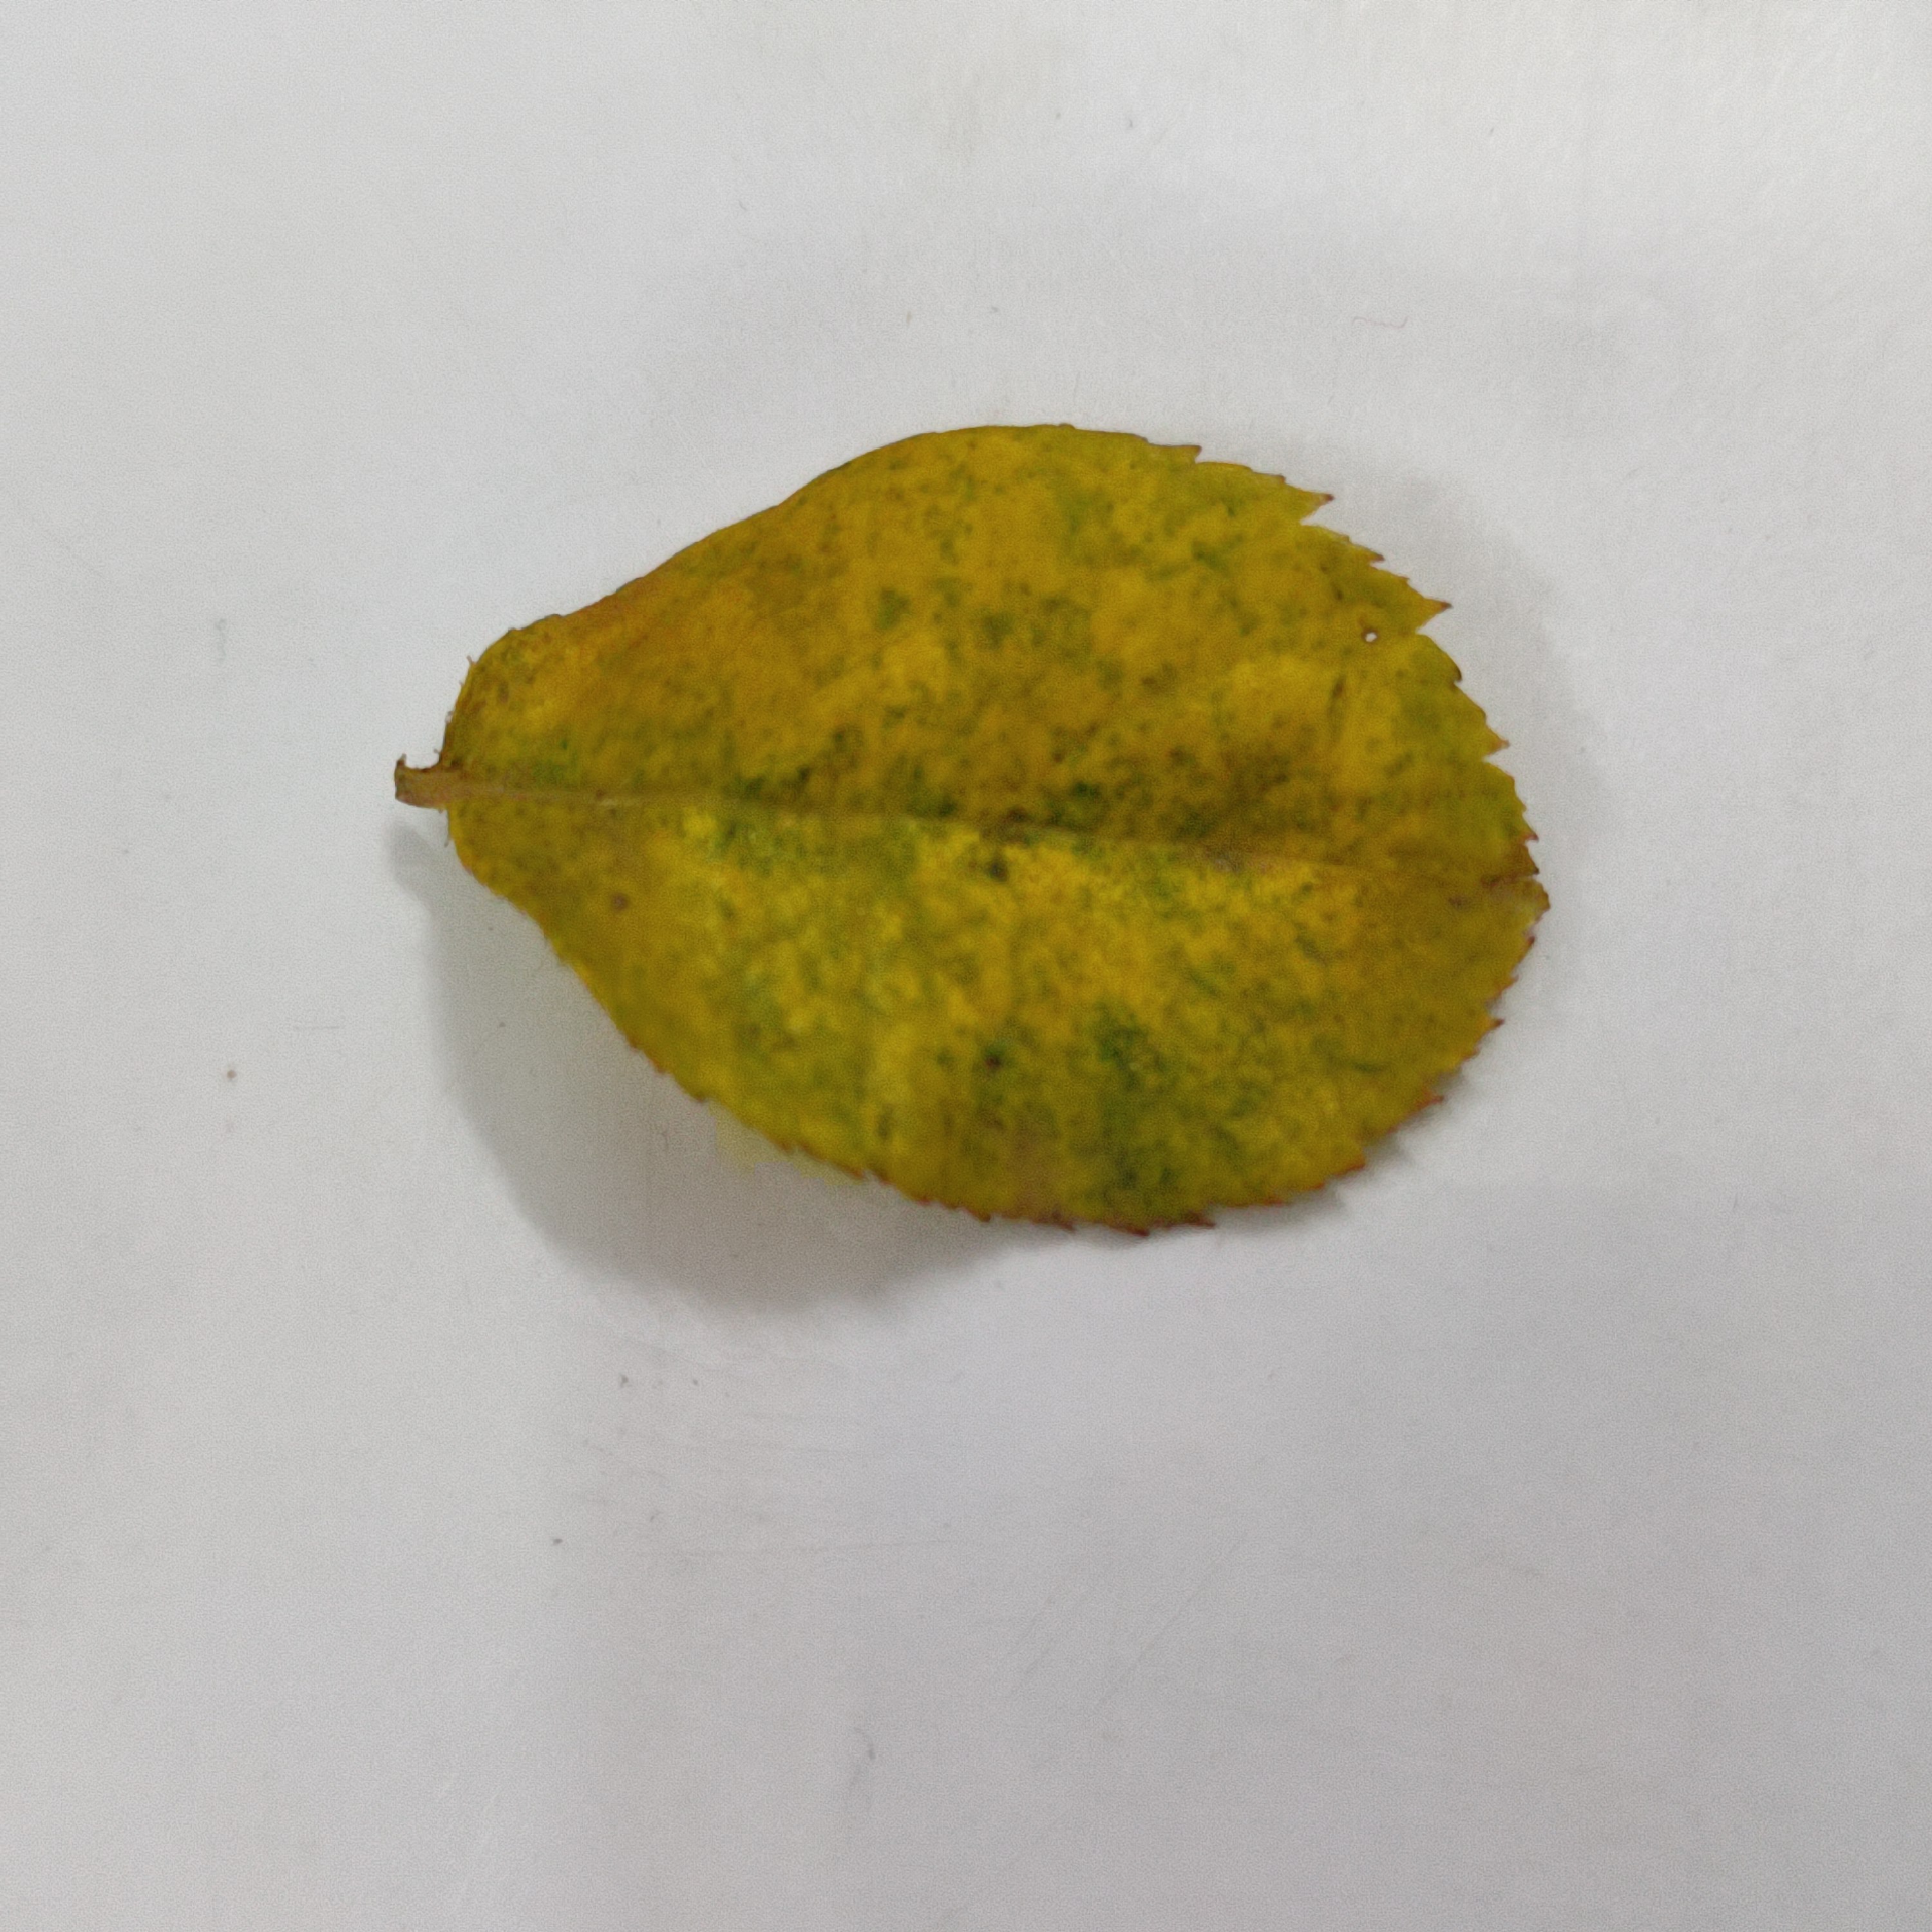
Label: Yellow Mosaic Virus